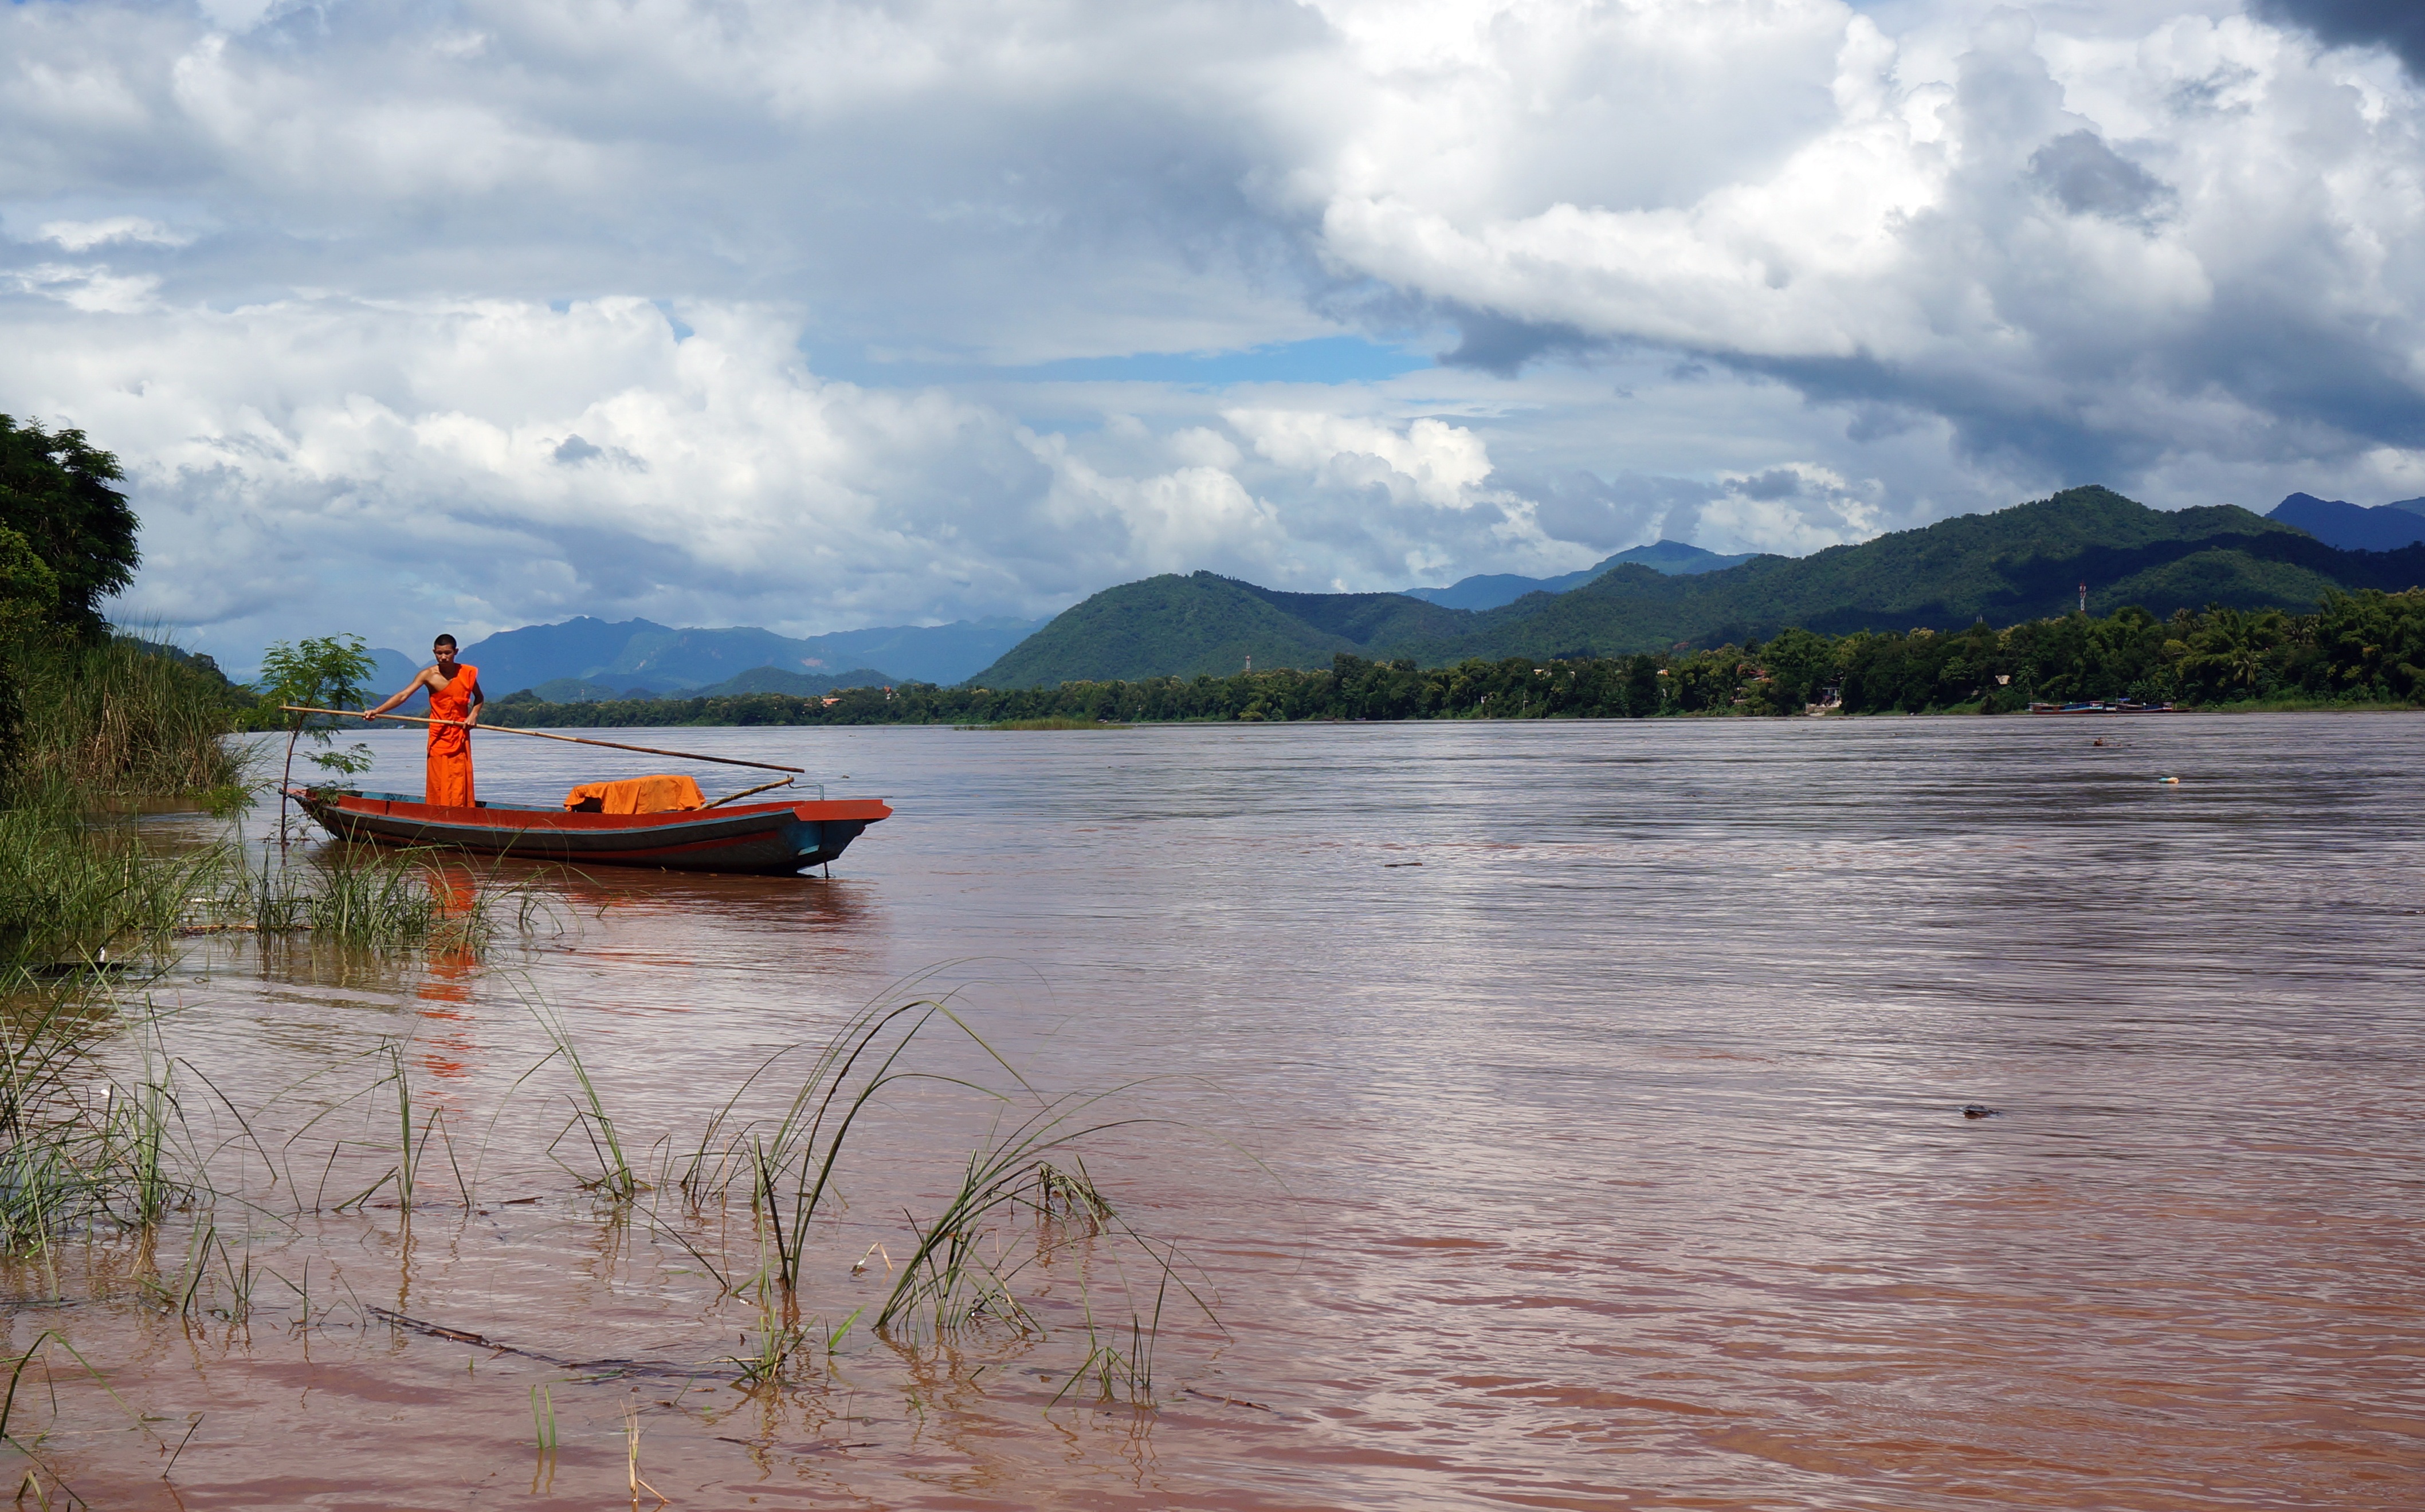
landscape, sea, water, nature, outdoor, mountain, sky, boat, lake, river, canoe, orange, vehicle, tranquil, scenic, bay, monk, asia, blue, reservoir, clouds, boating, day, scene, watercraft, loch, southeast, indochina, watercraft rowing